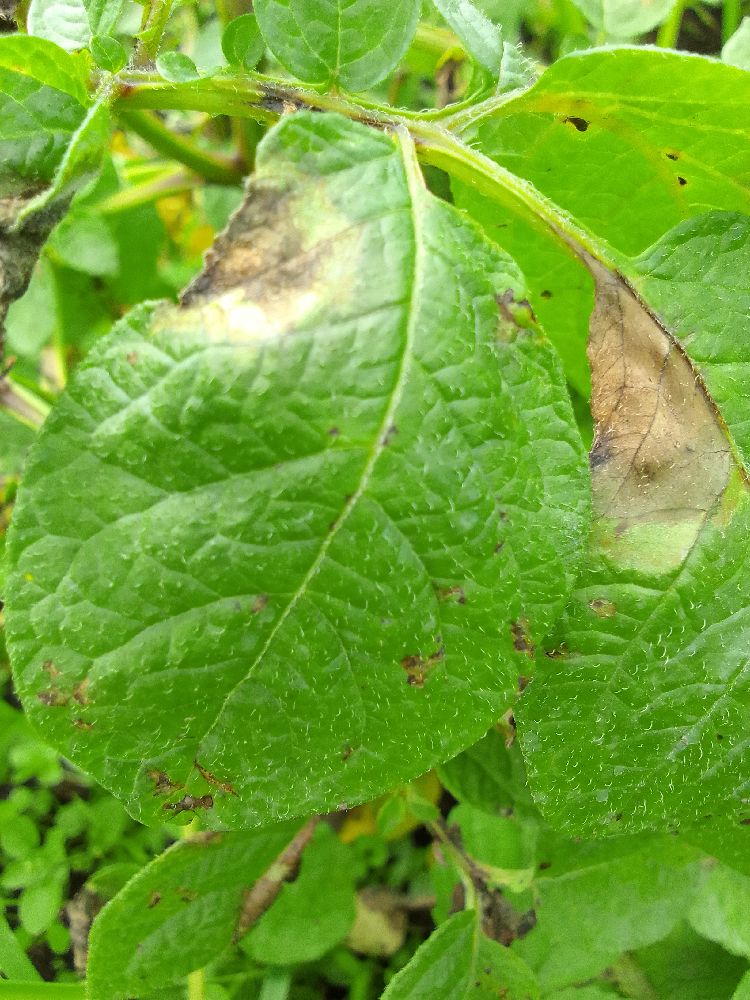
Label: Late blight